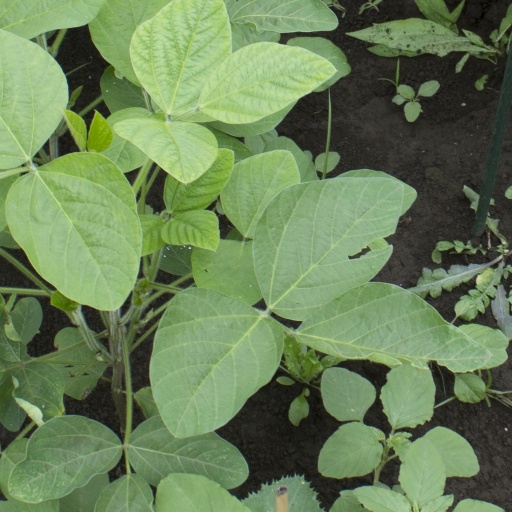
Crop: soybean